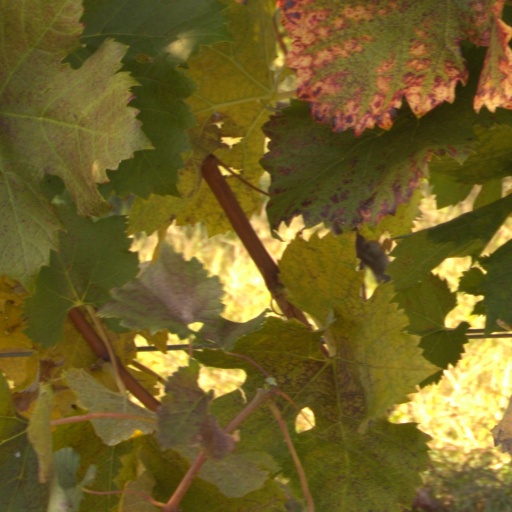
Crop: grape